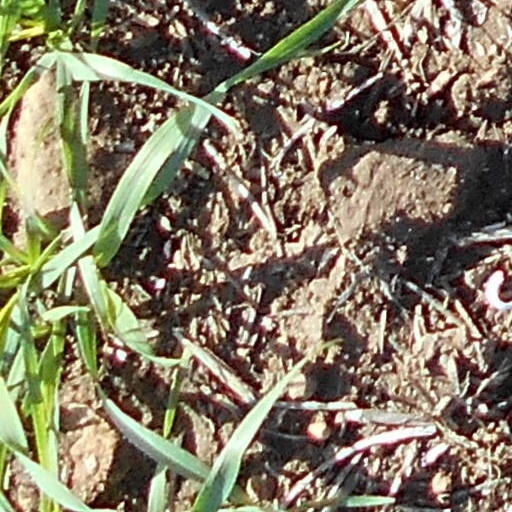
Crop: wheat